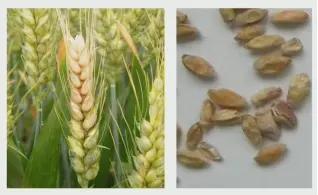
Plant: Wheat
Disease: wheat head scab